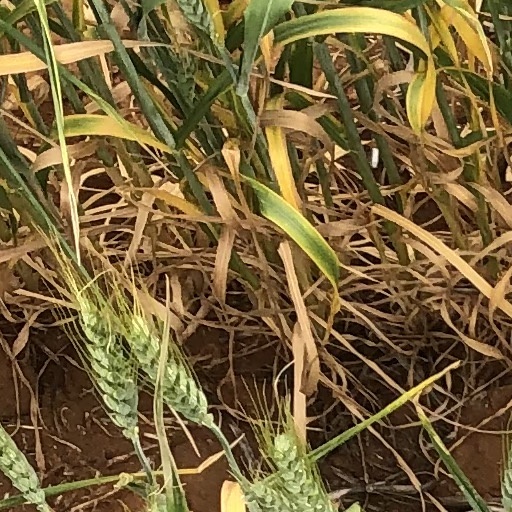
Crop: wheat